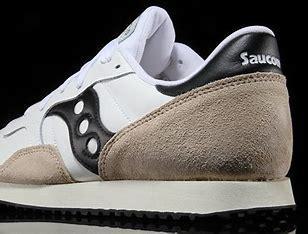
Brand: Saucony
Model: DXN